Valero Rivera Folch

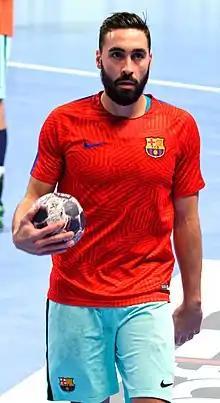
Rivera in 2016

Valero Rivera Folch (born 22 February 1985) is a Spanish handball player who plays for HBC Nantes and the Spain national team. His father is the former handballer Valero Rivera López. He is a World champion with Spain from 2013 and a European champion from 2018